Question: Please indicate a possible affordance area of the bottle that can be used for opening
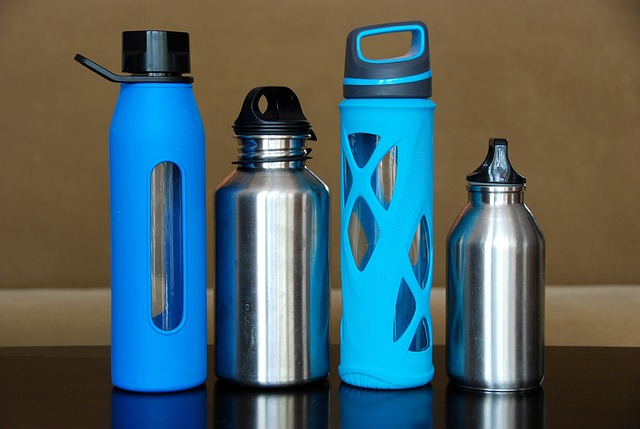
Answer: [72, 23.5, 199, 99.5]